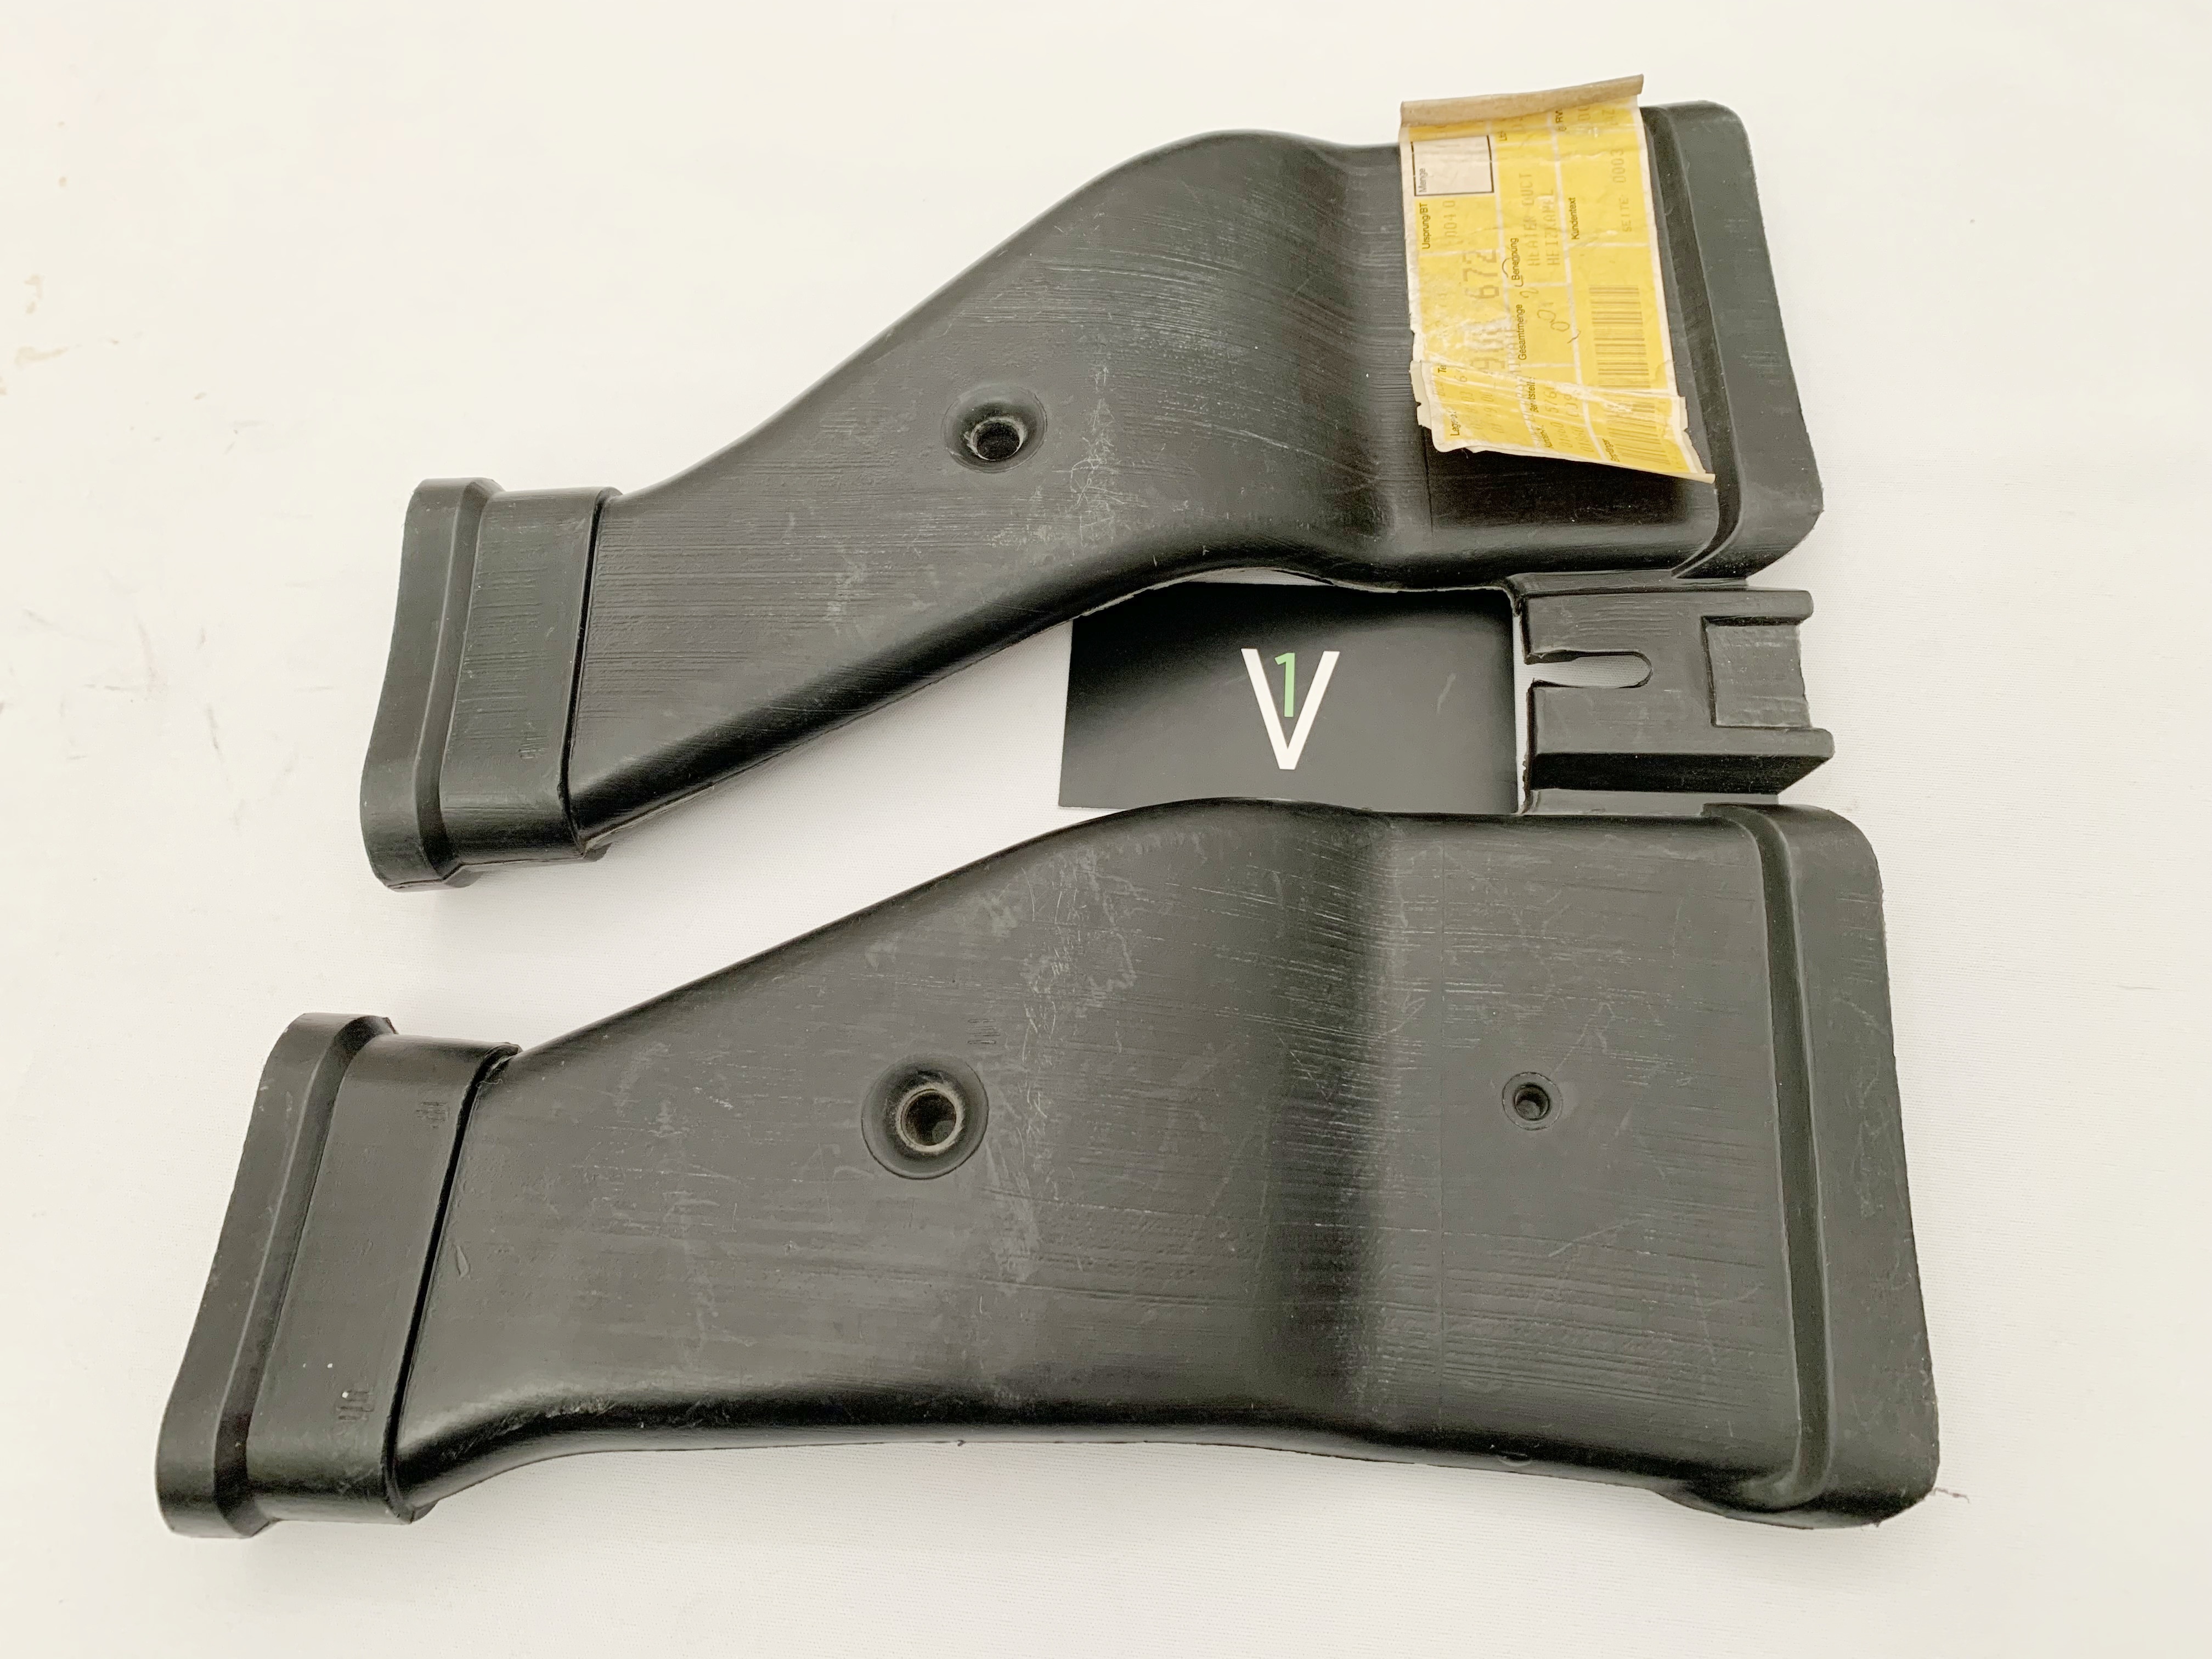
BMW Heater Air Duct
BMW Part Number: 64221908672 Brand: BMW Made in Germany Warranty: 24 months Please Note: Part is drawing number 7 Condition: New Fitment: Rear right For the following vehicles Series Model Engine E34 518g Touring M43 E34 518i M40 Saloon M40 E34 518i M40 Saloon M40 E34 518i M40 Saloon M40 E34 518i M40 Saloon M40 E34 518i M40 Touring M40 E34 518i M43 Saloon M43 E34 518i M43 Saloon M43 E34 518i M43 Saloon M43 E34 518i M43 Saloon M43 E34 518i M43 Touring M43 E34 518i M43 Touring M43 E34 520i Saloon M50 E34 520i Saloon M50 E34 520i Saloon M50 E34 520i Touring M50 E34 520i Touring M50 E34 520i Touring M50 E34 520i Touring M50 E34 520i M20 Saloon M20 E34 520i M20 Saloon M20 E34 520i M20 Saloon M20 E34 520i M20 Saloon M20 E34 520i M20 Saloon M20 E34 520i M20 Saloon M20 E34 520i M20 Saloon M20 E34 520i M50 Saloon M50 E34 520i M50 Saloon M50 E34 520i M50 Saloon M50 E34 520i M50 Saloon M50 E34 524td Saloon M21 E34 524td Saloon M21 E34 525i Saloon M50 E34 525i Touring M50 E34 525i Touring M50 E34 525i Touring M50 E34 525i Touring M50 E34 525i Touring M50 E34 525i M20 Saloon M20 E34 525i M20 Saloon M20 E34 525i M20 Saloon M20 E34 525i M20 Saloon M20 E34 525i M20 Saloon M20 E34 525i M20 Saloon M20 E34 525i M20 Saloon M20 E34 525i M20 Saloon M20 E34 525i M20 Saloon M20 E34 525i M20 Saloon M20 E34 525i M50 Saloon M50 E34 525i M50 Saloon M50 E34 525i M50 Saloon M50 E34 525i M50 Saloon M50 E34 525i M50 Saloon M50 E34 525i M50 Saloon M50 E34 525i M50 Saloon M50 E34 525i M50 Saloon M50 E34 525i M50 Saloon M50 E34 525i M50 Saloon M50 E34 525ix Saloon M50 E34 525ix Saloon M50 E34 525ix Saloon M50 E34 525ix Saloon M50 E34 525ix Touring M50 E34 525ix Touring M50 E34 525ix Touring M50 E34 525ix Touring M50 E34 525td Saloon M51 E34 525td Saloon M51 E34 525td Saloon M51 E34 525td Saloon M51 E34 525td Touring M51 E34 525td Touring M51 E34 525tds Saloon M51 E34 525tds Saloon M51 E34 525tds Saloon M51 E34 525tds Saloon M51 E34 525tds Touring M51 E34 525tds Touring M51 E34 525tds Touring M51 E34 525tds Touring M51 E34 530i Saloon M60 E34 530i Saloon M60 E34 530i Saloon M60 E34 530i Saloon M60 E34 530i Touring M60 E34 530i Touring M60 E34 530i Touring M60 E34 530i Touring M60 E34 530i Touring M60 E34 530i M30 Saloon M30 E34 530i M30 Saloon M30 E34 530i M30 Saloon M30 E34 530i M30 Saloon M30 E34 530i M60 Saloon M60 E34 530i M60 Saloon M60 E34 530i M60 Saloon M60 E34 530i M60 Saloon M60 E34 535i Saloon M30 E34 535i Saloon M30 E34 535i Saloon M30 E34 535i Saloon M30 E34 535i Saloon M30 E34 535i Saloon M30 E34 535i Saloon M30 E34 535i Saloon M30 E34 535i Saloon M30 E34 540i Saloon M60 E34 540i Saloon M60 E34 540i Saloon M60 E34 540i Saloon M60 E34 540i Saloon M60 E34 540i Saloon M60 E34 540i Saloon M60 E34 540i Saloon M60 E34 540i Touring M60 E34 540i Touring M60 E34 540i Touring M60 E34 540i Touring M60 E34 M5 Touring S38 E34 M5 3.6 Saloon S38 E34 M5 3.6 Saloon S38 E34 M5 3.6 Saloon S38 E34 M5 3.6 Saloon S38 E34 M5 3.6 Saloon S38 E34 M5 3.8 Saloon S38 E34 M5 3.8 Saloon S38 E34 M5 3.8 Saloon S38 E32 730i M30 Saloon M30 E32 730i M30 Saloon M30 E32 730i M30 Saloon M30 E32 730i M30 Saloon M30 E32 730i M30 Saloon M30 E32 730i M30 Saloon M30 E32 730i M30 Saloon M30 E32 730i M30 Saloon M30 E32 730i M30 Saloon M30 E32 730i M30 Saloon M30 E32 730i M30 Saloon M30 E32 730i M60 Saloon M60 E32 730i M60 Saloon M60 E32 730i M60 Saloon M60 E32 730i M60 Saloon M60 E32 730i M60 Saloon M60 E32 730iL M30 Saloon M30 E32 730iL M30 Saloon M30 E32 730iL M30 Saloon M30 E32 730iL M30 Saloon M30 E32 730iL M60 Saloon M60 E32 730iL M60 Saloon M60 E32 730iL M60 Saloon M60 E32 735i Saloon M30 E32 735i Saloon M30 E32 735i Saloon M30 E32 735i Saloon M30 E32 735i Saloon M30 E32 735i Saloon M30 E32 735i Saloon M30 E32 735i Saloon M30 E32 735i Saloon M30 E32 735i Saloon M30 E32 735i Saloon M30 E32 735i Saloon M30 E32 735i Saloon M30 E32 735i Saloon M30 E32 735iL Saloon M30 E32 735iL Saloon M30 E32 735iL Saloon M30 E32 735iL Saloon M30 E32 735iL Saloon M30 E32 735iL Saloon M30 E32 735iL Saloon M30 E32 735iL Saloon M30 E32 735iL Saloon M30 E32 735iL Saloon M30 E32 735iL Saloon M30 E32 740i Saloon M60 E32 740i Saloon M60 E32 740i Saloon M60 E32 740i Saloon M60 E32 740i Saloon M60 E32 740i Saloon M60 E32 740iL Saloon M60 E32 740iL Saloon M60 E32 740iL Saloon M60 E32 740iL Saloon M60 E32 740iL Saloon M60 E32 750i Saloon M70 E32 750i Saloon M70 E32 750i Saloon M70 E32 750i Saloon M70 E32 750iL Saloon M70 E32 750iL Saloon M70 E32 750iL Saloon M70 E32 750iL Saloon M70 E32 750iL Saloon M70 E32 750iL Saloon M70 E32 750iLS Saloon M70
Brand: BMW
Category: Vehicles & Parts > Vehicle Parts & Accessories > Motor Vehicle Parts > Motor Vehicle Climate Control > AC Hoses